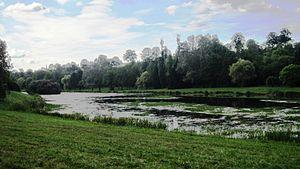
Marais du châtillonnais
Le Châtillonnais, ou pays châtillonnais, est une région naturelle française du nord de la Côte-d'Or aux limites de l'Aube et de la région Champagne. Reposant sur un socle calcaire creusé par le haut cours de la Seine c'est une région historique ancienne dont la ville principale semble avoir été successivement celle du mont Lassois puis de Vertillum sous l'Antiquité tardive. Sous les mérovingiens Latiscum, au sommet et autour du mont Lassois, est le centre d'un archidiaconé qui s'étend jusqu'à Bourguignons actuellement dans l'Aube avant que Châtillon-sur-Seine n'y supplée.
Les marais tufeux du Châtillonnais sont des marais calcicoles de surfaces restreintes, très dispersés et localisés en bas de pente et en fonds de vallons calcaires, du canton de Châtillon-sur-Seine, dans le nord de la Côte-d'Or en France, au niveau d'émergence de sources et de suintements à proximité de ruisseaux.